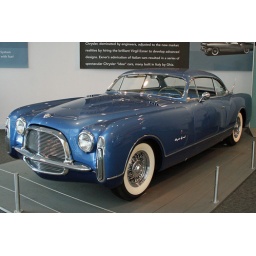
Designed by Chrysler and built by Italian coach builder Carrozzeria Ghia, the Italian-fabricated car body was placed on a Chrysler chassis.